Eighth Grade (film)

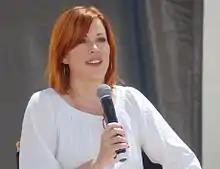
Media outlets quoted actress Molly Ringwald's tweet praising "Eighth Grade" as a film about adolescence.

In the "Los Angeles Times", Justin Chang evaluated "Eighth Grade" as "sharp, sensitive and enormously affecting". "Entertainment Weekly" gave it an A, with Chris Nashawaty praising Burnham for capturing Kayla's anxiety and hopes, depicted "in all of their miraculous, cringeworthy, universal beauty". "The A.V. Club" named the scenes between Fisher and Hamilton to be among the "funniest, most poignant" scenes. "SF Gate" critic Peter Hartlaub wrote the comedy is combined with "pure social and sexual horror". Benjamin Lee commented on the score in "The Guardian", writing the use of electronic music was unexpected but "effective".